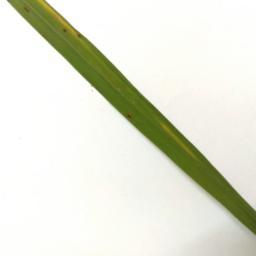
Label: Rice___Brown_Spot